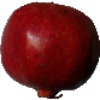
Label: pomegranate